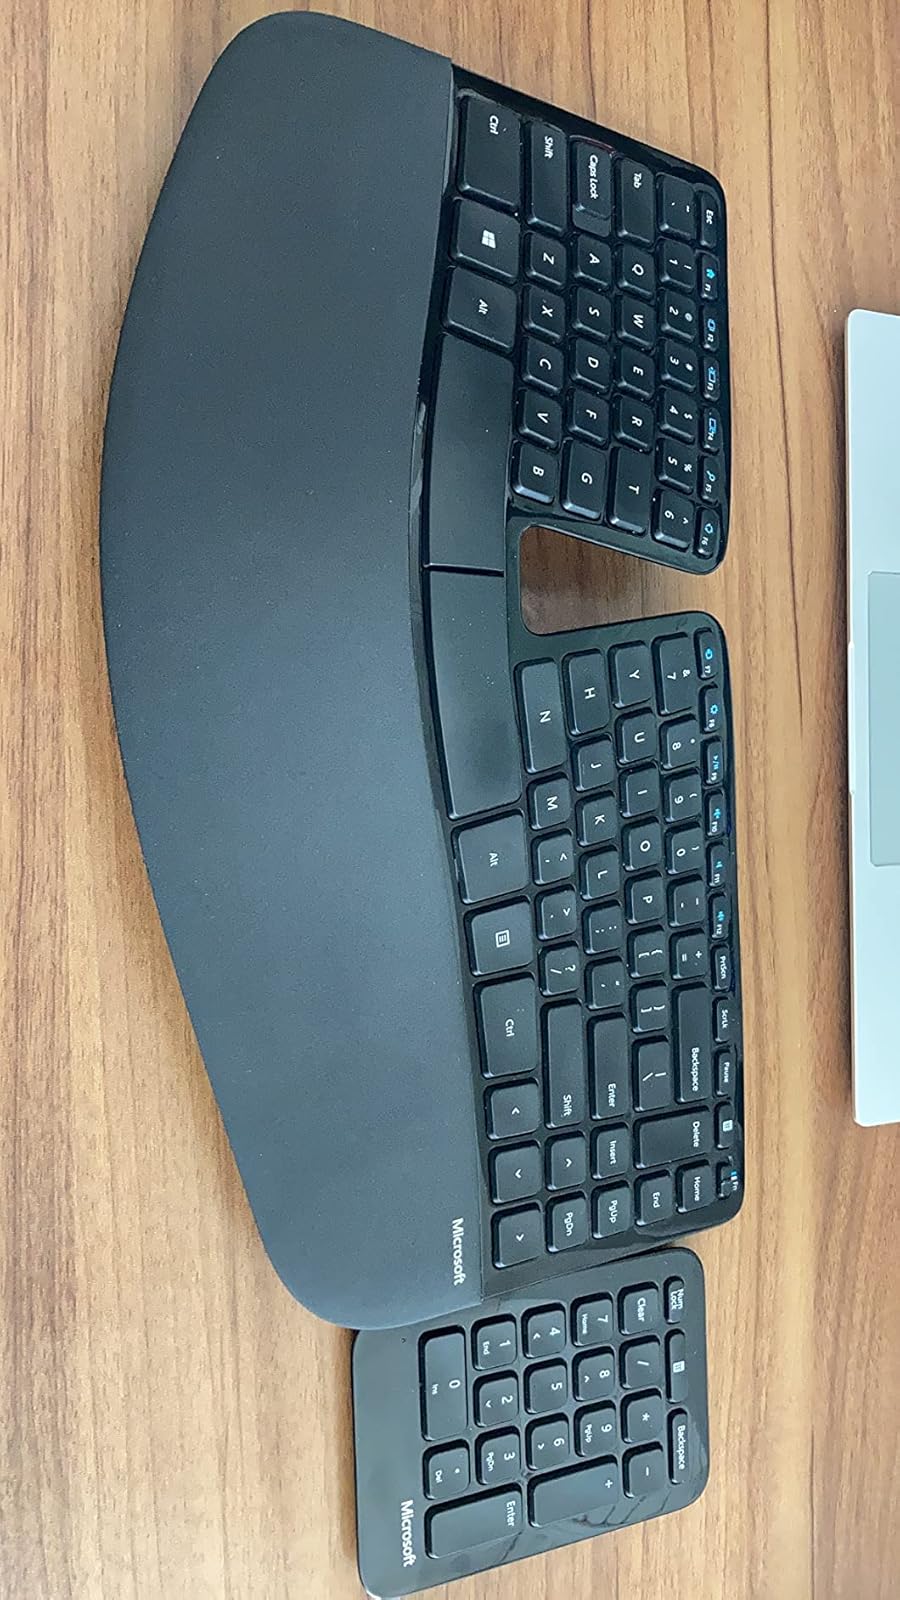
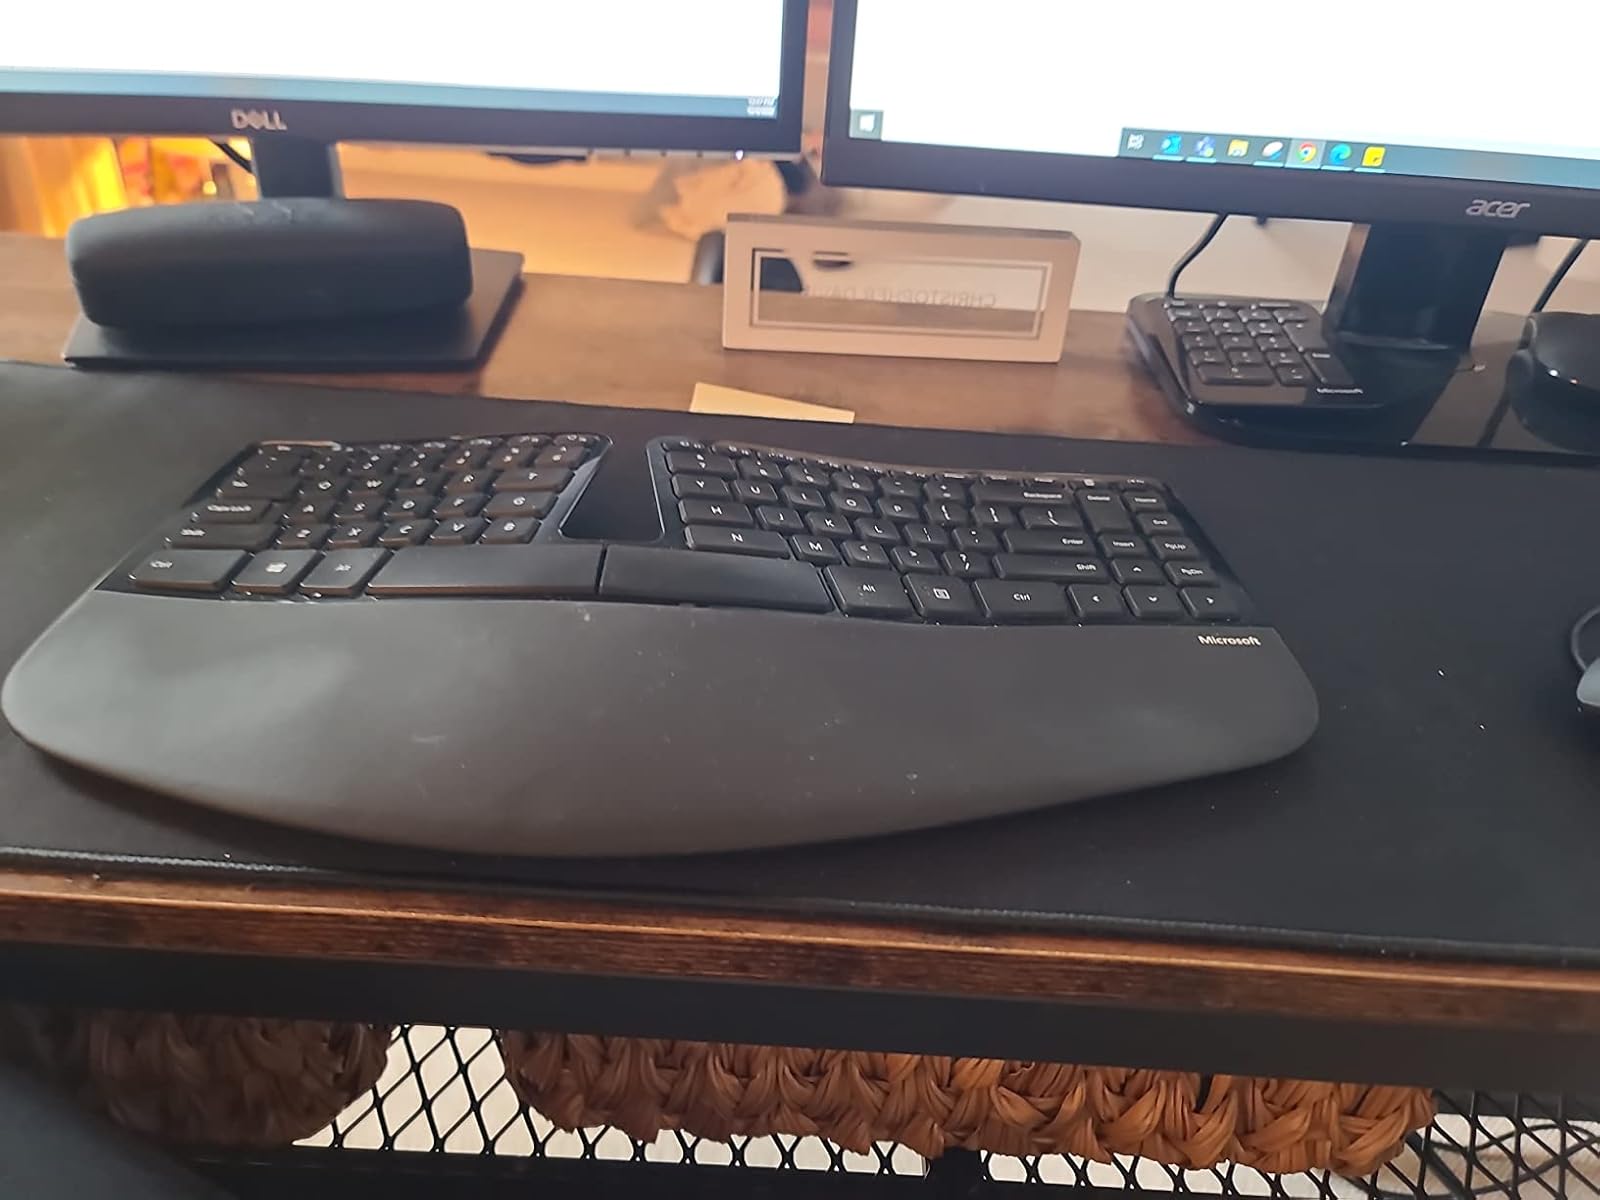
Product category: keyboard
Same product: yes